Nanette Comstock

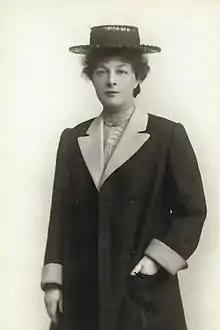
Nanette Comstock

In 1905, Comstock toured as Grace Whitney with Raymond Hitchcock in the Richard Harding Davis farce "The Galloper", and the following year appeared in the play’s January 6 New York debut at the Garden Theatre. She returned to London in May 1906 to play Shirley Rossmore in Charles Klein’s "The Lion and the Mouse" at the Duke of York's Theatre, and afterward, spent the next few seasons with William Collier, Sr. in productions of George Nash’s "On the Quiet" and Collier’s popular "Caught in the Rain". On September 7, 1908, Comstock played the title role in the Louis Lovell play "Jet" at the Columbia Theatre in Washington, D.C. The following year, she co-starred with Robert C. Hilliard as The Mother in a long run of the Porter Emerson Browne tale "A Fool There Was" from the Rudyard Kipling poem "The Vampiers". In December 1912, with the National Federation of Theatre Clubs, Comstock appeared at the Berkeley Lyceum, New York, as Gertrude in the Ethelyn Emery Keays play "His Wife By His Side".